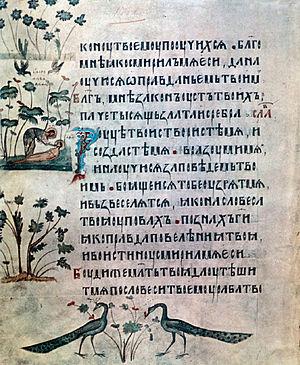
Le slavon d'église, également appelé slavon liturgique, est la principale langue liturgique de l'Église orthodoxe. Elle est issue du vieux-slave.
Le psautier de Spiridon de Kiev ou psautier de Kiev est un psautier enluminé de 229 folios sur parchemin composé à Kiev en 1397. Il comprend les psaumes de David ainsi qu'une dizaine d'autres textes bibliques. Il a été rédigé par l'archidiacre Spiridon de Kiev en slavon liturgique et est décoré de plus de trois cents miniatures, sur le modèle d'un psautier byzantin du XIᵉ siècle. Il mesure 30 cm sur 24,5 cm.